Seth Gecko

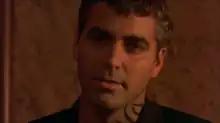
George Clooney as Seth Gecko in "From Dusk till Dawn"

Seth Gecko is the name of two fictional characters in the "From Dusk till Dawn" film series. The original Seth is the protagonist of the original film, described as a cool, suave, short-fused, anti-heroic criminal in the "From Dusk till Dawn" universe consisting of the 1996 film and its 2001 spin-off video game of the same name. An alternate universe version of the character appears in the 2014–16 . He is portrayed by George Clooney in the original film and by D. J. Cotrona in the television series.